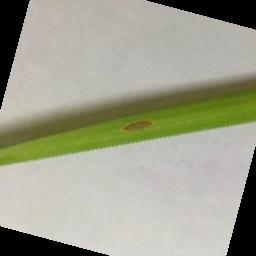
Label: Rice___Leaf_Blast